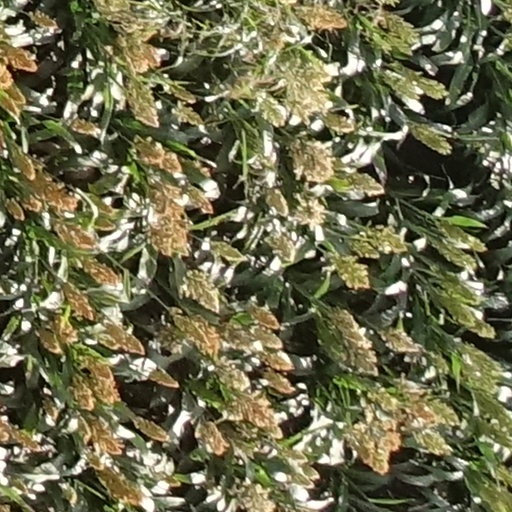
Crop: sorghum